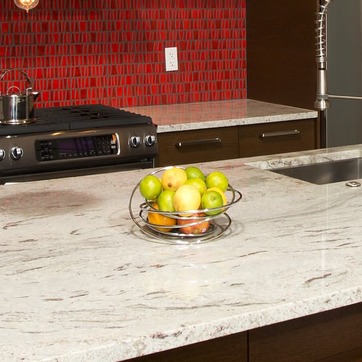
Material: food